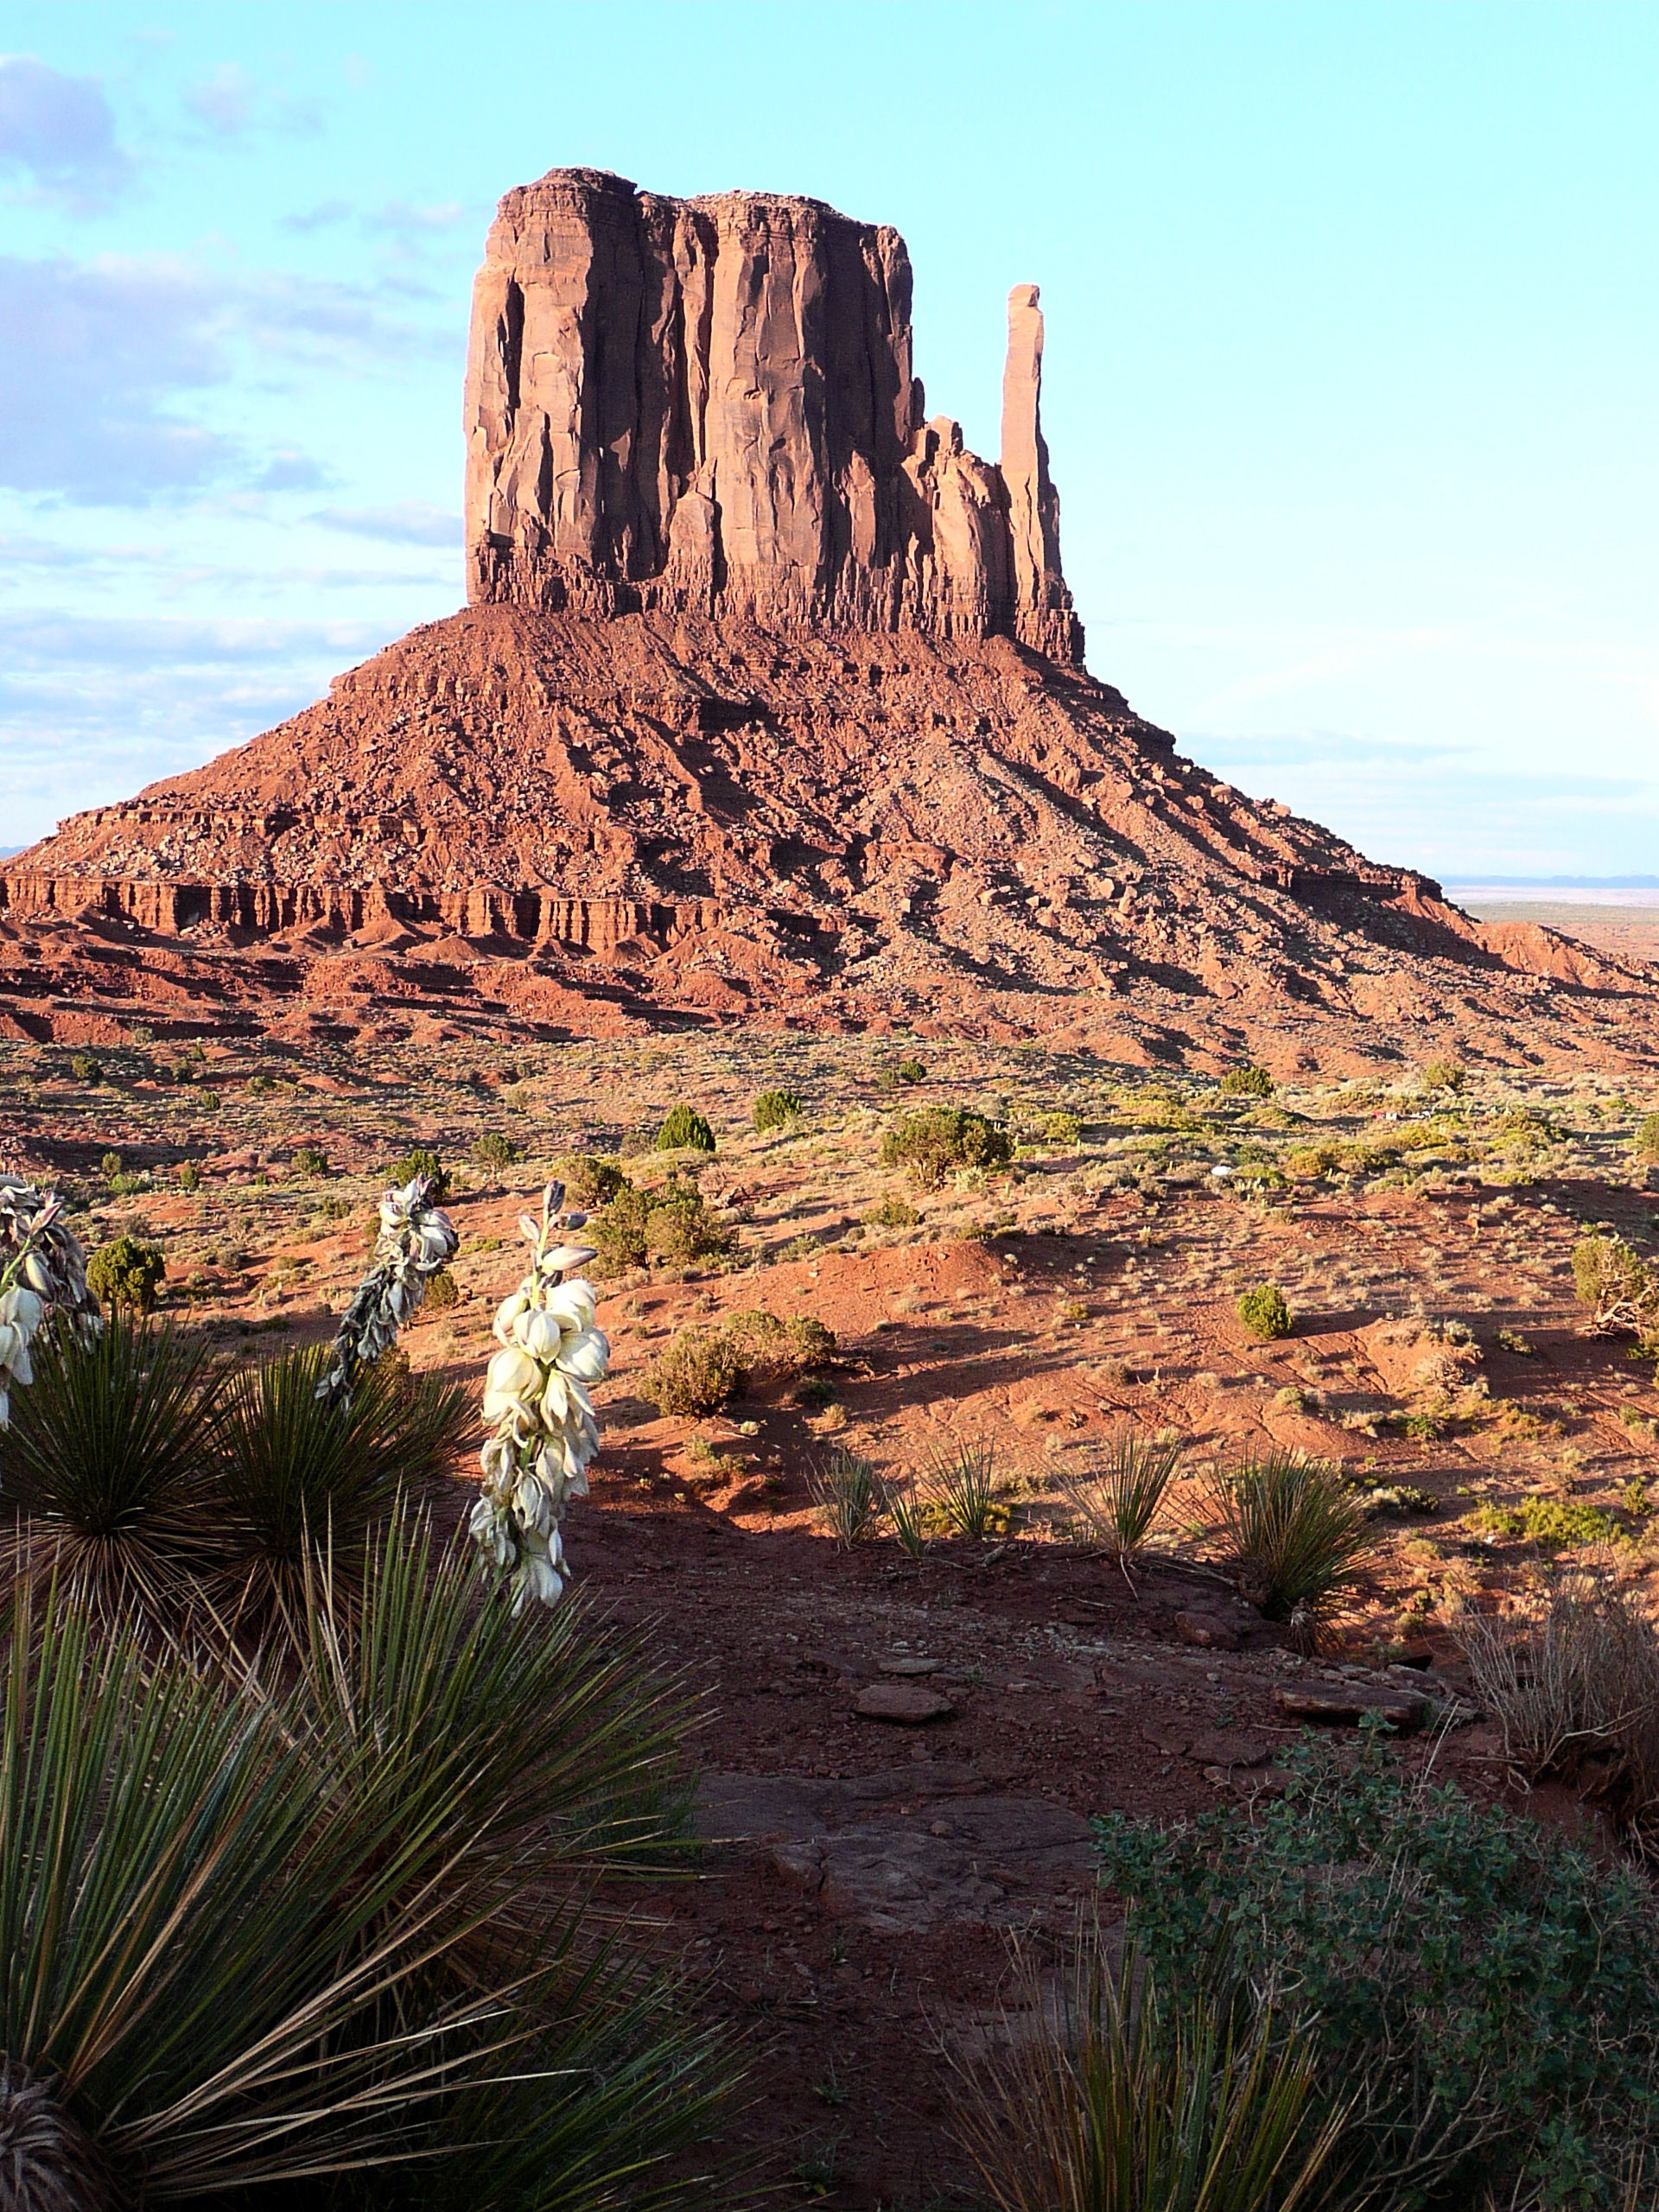
landscape, nature, rock, wilderness, mountain, desert, valley, monument, formation, dry, cliff, arch, red, park, scenery, usa, soil, terrain, national park, material, erosion, rocks, geology, utah, badlands, hot, plateau, tourist attraction, wadi, butte, landform, natural environment, geographical feature, aeolian landform, mountainous landforms